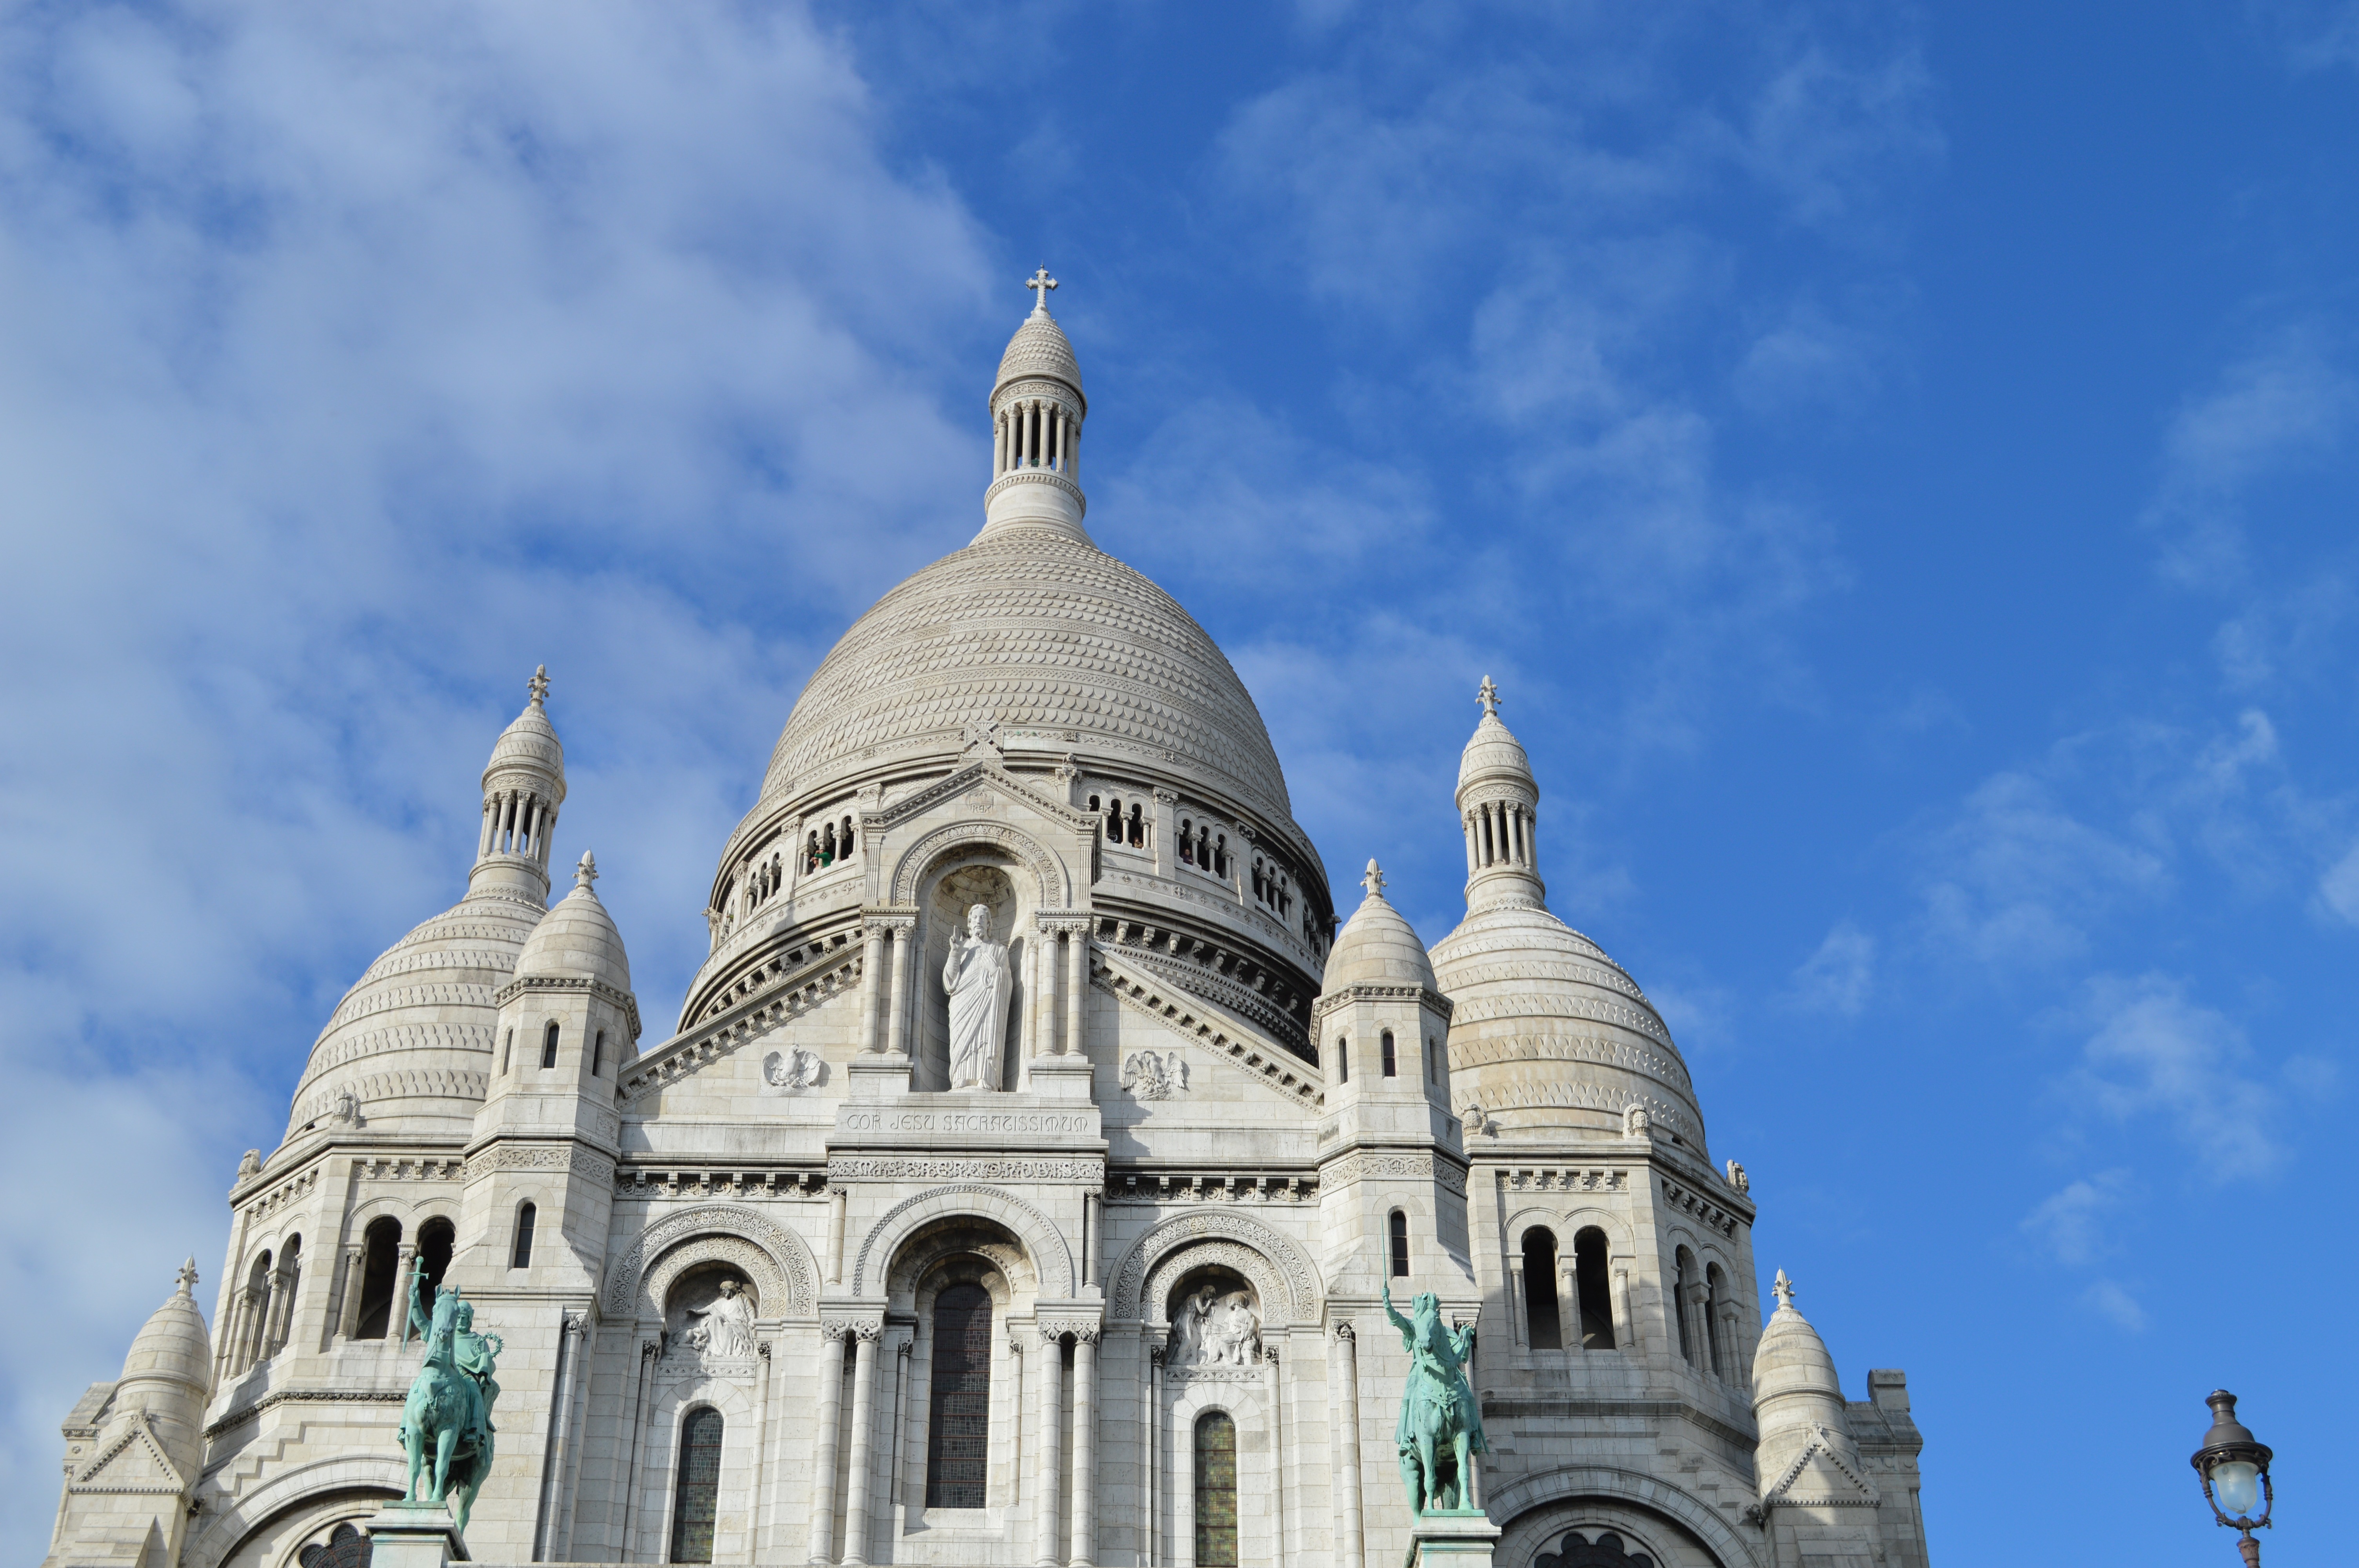
building, paris, monument, heart, landmark, church, cathedral, place of worship, spire, monastery, sacred, basilica, dome, basilica of the sacred heart, byzantine architecture